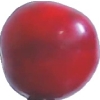
Label: cherry_wax_red